Whitechapel Gallery

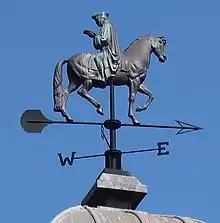
Rodney Graham's weather vane (2008), commissioned for the expansion and placed on the former library building. It depicts the artist in the guise of 16th-century humanist scholar Desiderius Erasmus.

The Whitechapel reopened in April 2009 after a two-year project, which approximately doubled the size of the Gallery by incorporating the adjacent former Passmore Edwards library building (vacated when Whitechapel Idea Store opened). The work cost approximately £13.5 million and was partly funded by the Heritage Lottery Fund. A full-size tapestry based on Pablo Picasso's "Guernica", by Jacqueline de la Baume Dürrbach and loaned from the United Nations Art Collection, was included in the inaugural exhibition by Goshka Macuga. and Isa Genzken.